List of titles and honours of Charles III

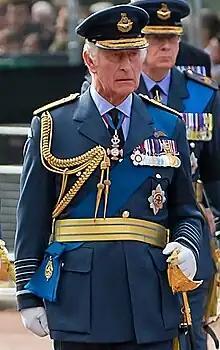
King Charles III, in the No. 1A Service Dress (Ceremonial Day Dress) uniform, of a Marshal of the Royal Air Force

Charles III has received numerous titles, decorations, and honorary appointments, as a member of the British royal family, as heir apparent to Elizabeth II, and as King of the United Kingdom and the 14 other Commonwealth realms.